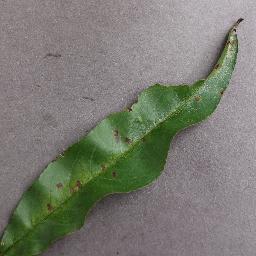
Label: Peach___Bacterial_spot